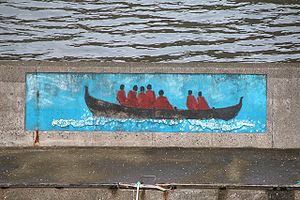
Húsavík (Sandoy) / Historie
Indbyggere: 75